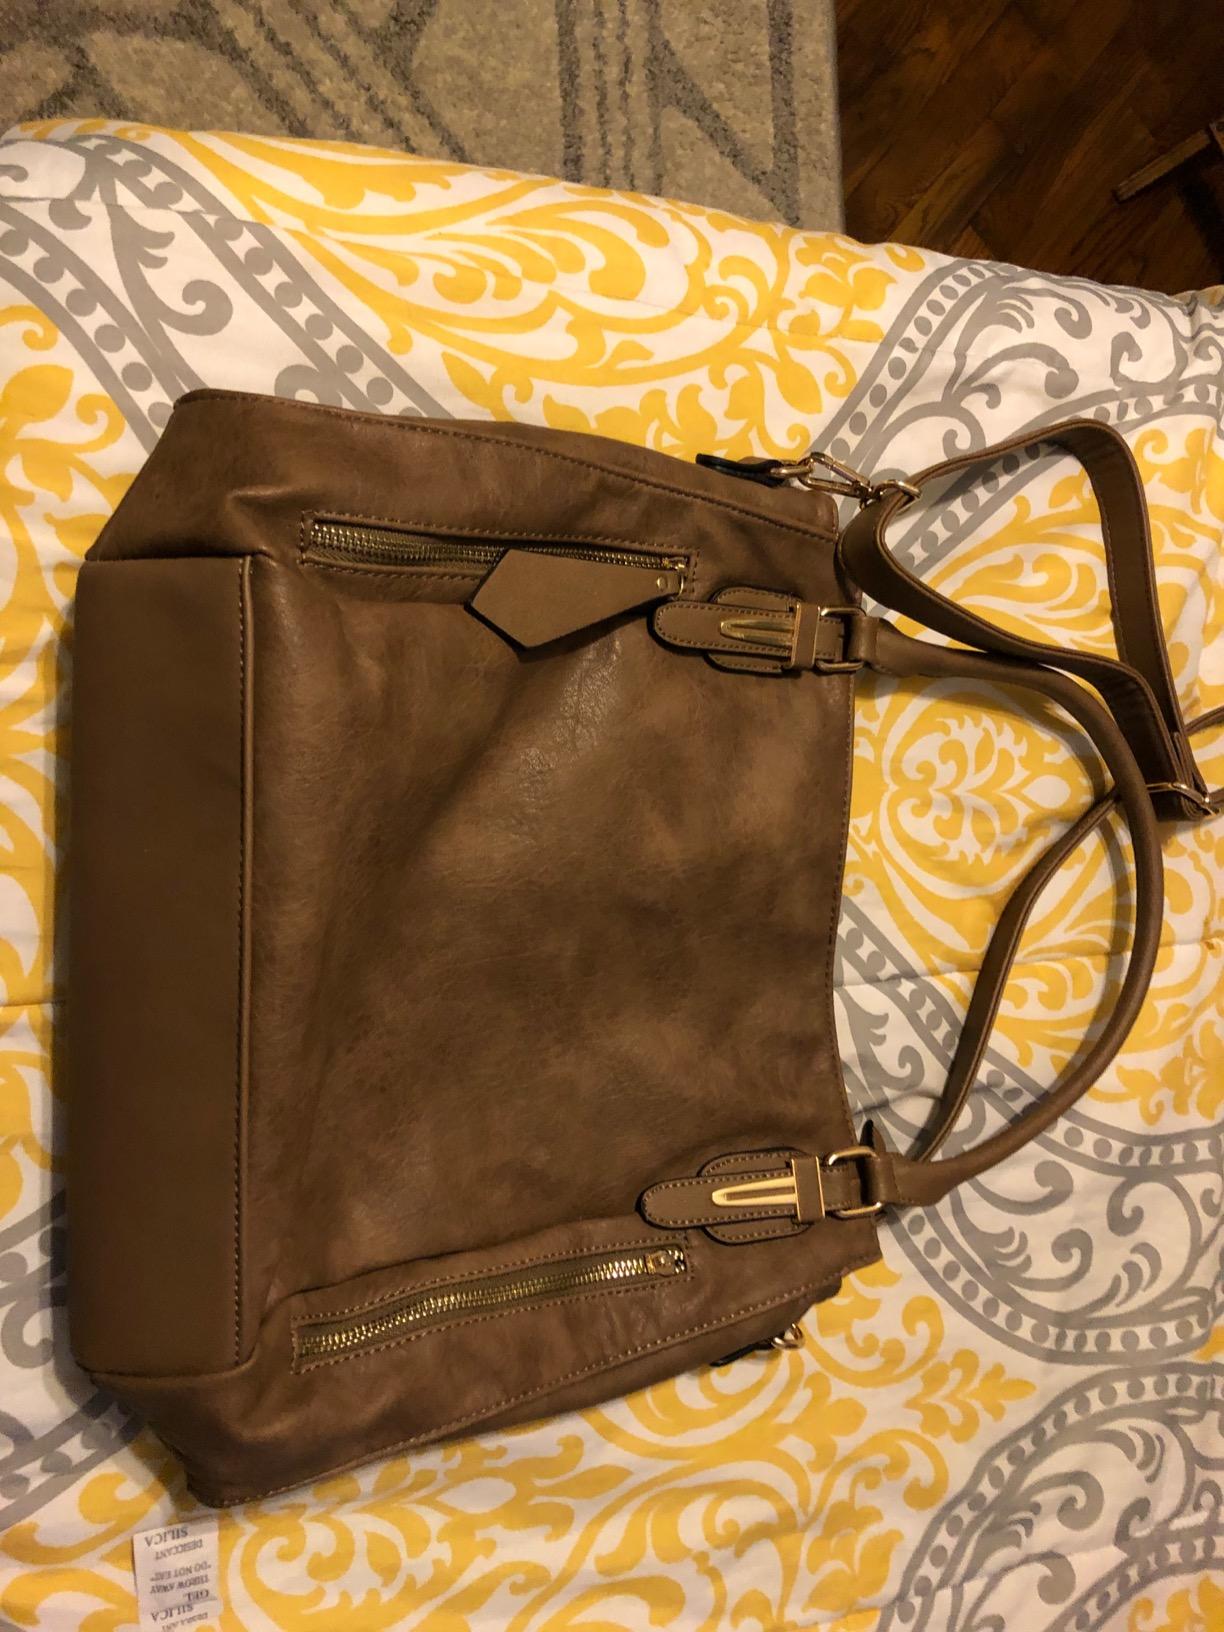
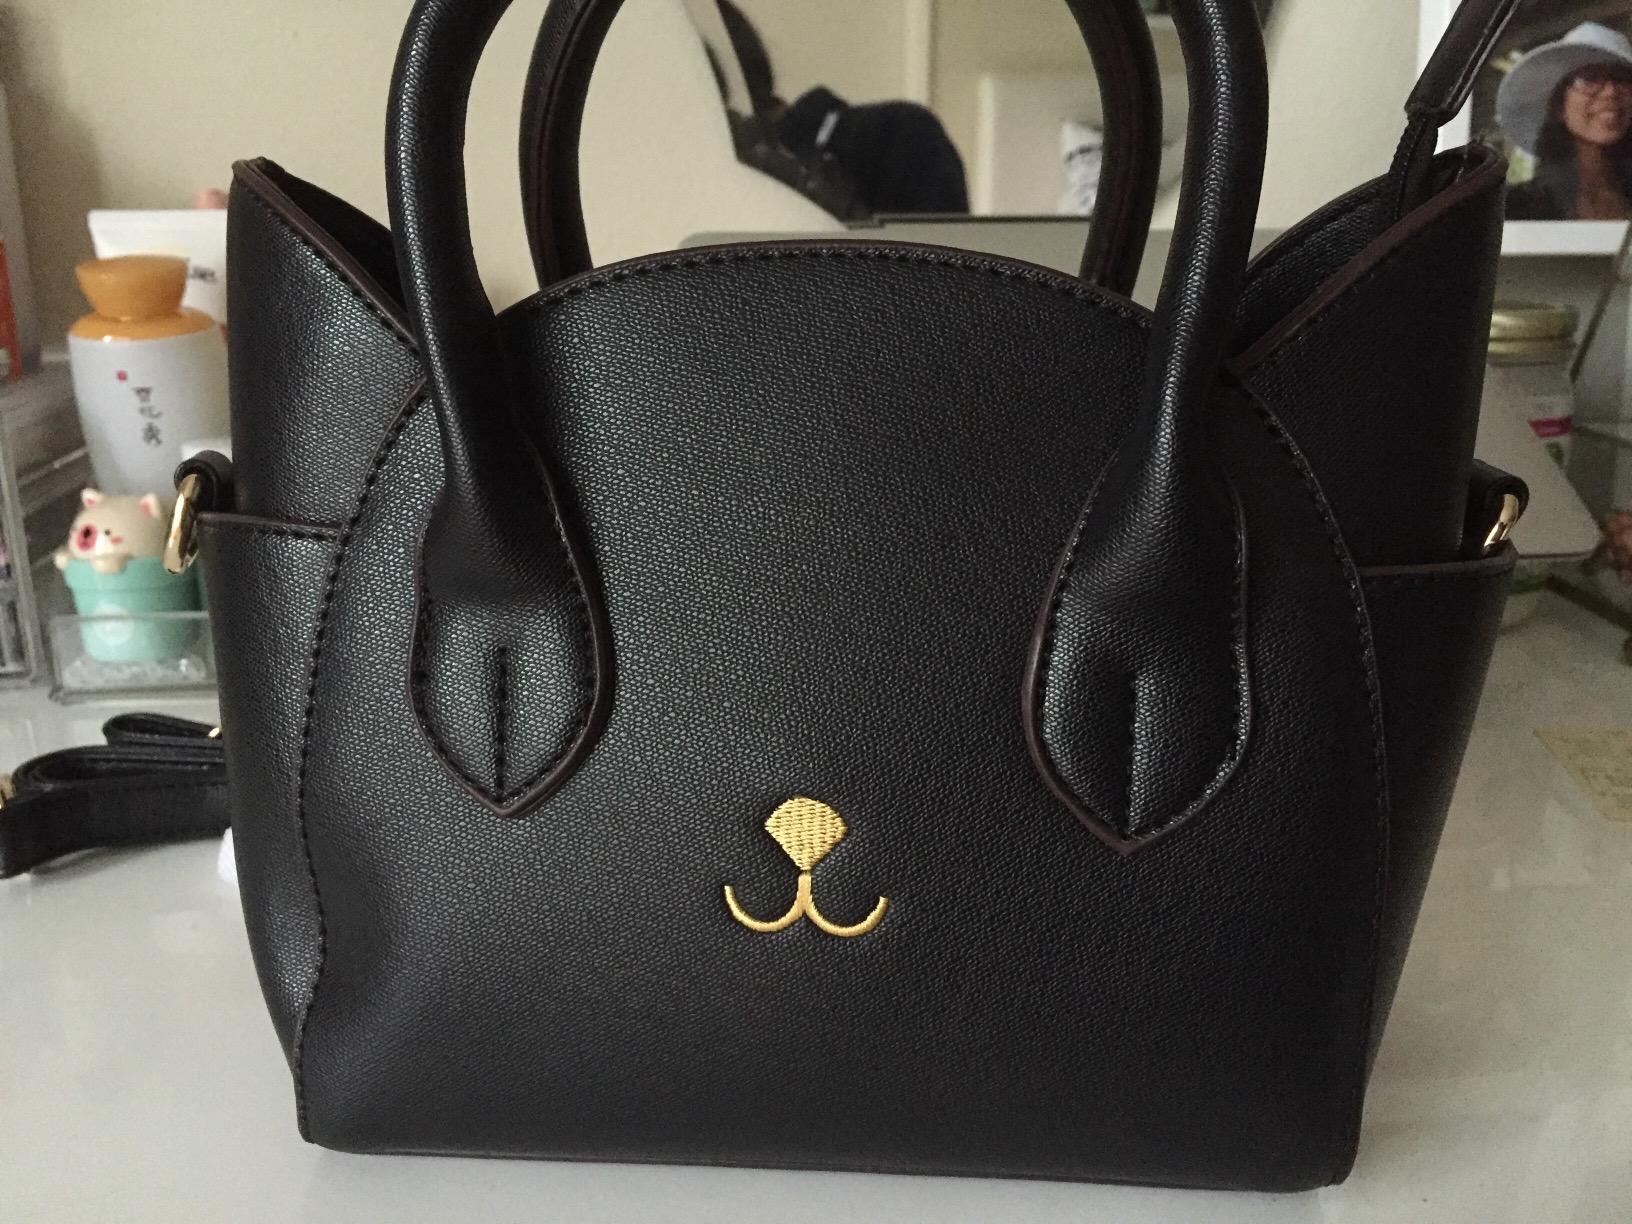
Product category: accessories_handbag
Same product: no